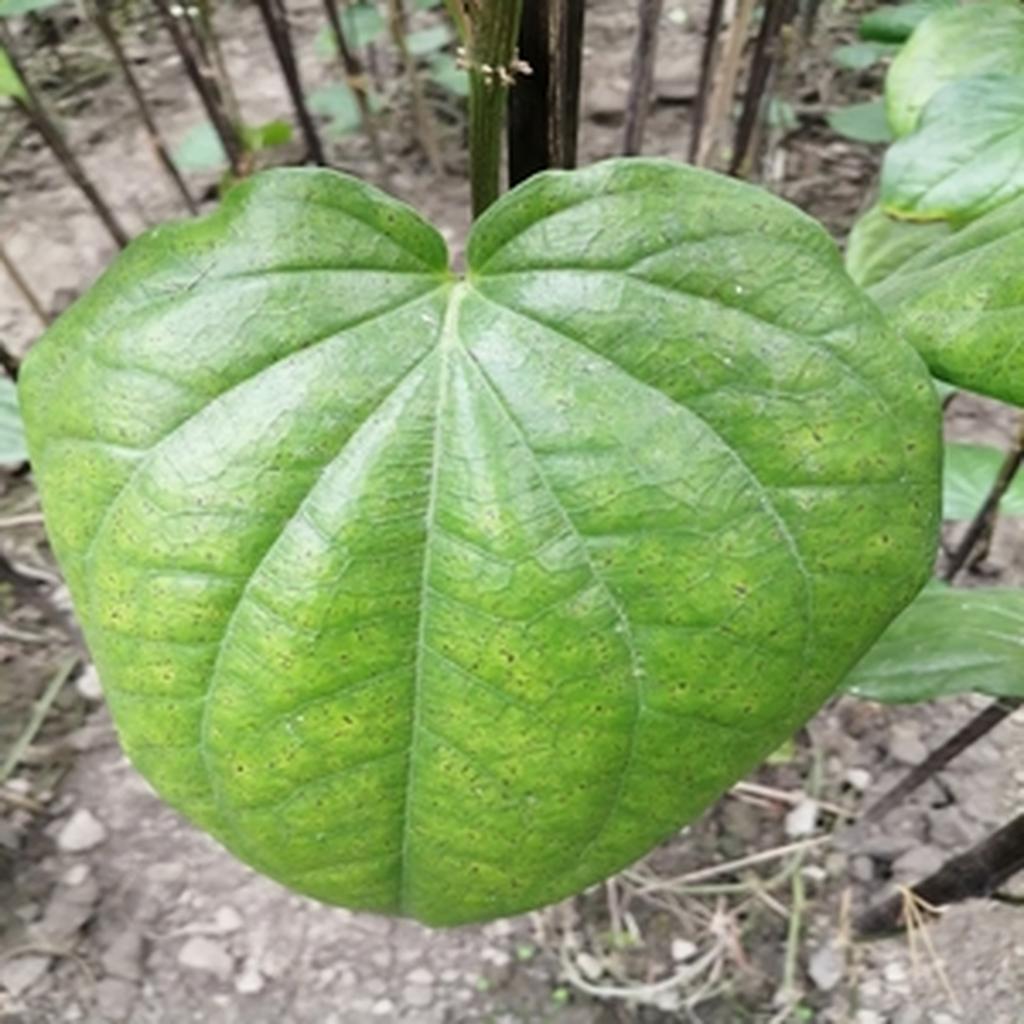
Label: Leaf_Spot